Witchcraft Works

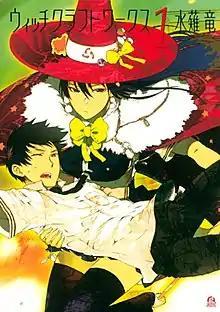
First volume cover, featuring Honoka Takamiya in Ayaka Kagari's arms

is a Japanese manga series written and illustrated by Ryū Mizunagi. It was serialized in Kodansha's manga magazine "Good! Afternoon" from March 2010 to February 2022, with its chapters collected into seventeen volumes. An anime television series adaptation by J.C.Staff aired in Japan from January to March 2014.